The Tron Church at Kelvingrove

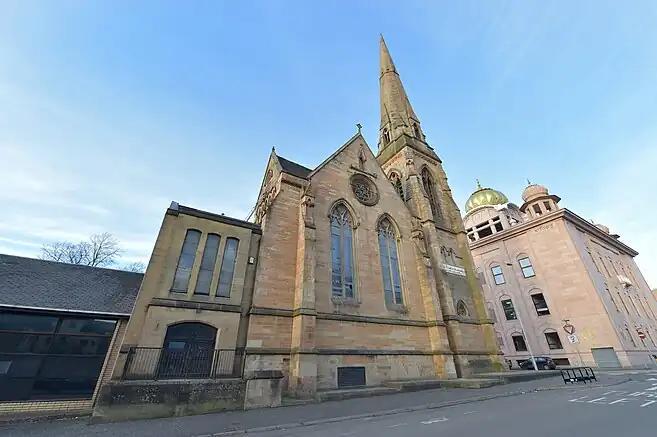

The building was founded as the Trinity Congregational Church. Originally designed by John Honeyman and completed in 1864, it is a distinctive feature on the landscape with its Gothic Revival spire.